Newsjack

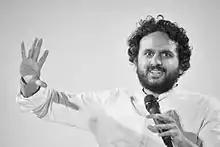
Nish Kumar in January 2016

"Newsjack", was always intended to be an "Open door" show in terms of writing. However, it first became known in early 2009 when it launched a competition to find new comedy writers for the show. The winners of this competition went on to a masterclass on comedy writing with David Mitchell on 9 March 2009. Although originally Gareth Edwards was intended to be producer for the show, the job of producer eventually went to Tilusha Ghelani and Sam Michell. Later producers included Hayley Sterling and Leila Navabi. The show was first broadcast as a pilot on 4 June 2009. This pilot was broadcast first so as to give a guide to new writers about the sort of material that the programme was looking for. The first deadline for new material was 15 June 2009 at noon. While the first series was originally intended to run for ten weeks, this was reduced to the pilot and six episodes, one per week. In total there were twenty-four series and two compilation episodes: a review of the year episode, broadcast on New Year's Eve 2011, and shortly before series eight, a programme 'Newsjack Revisited' broadcast on Radio 4, featuring the best sketches from previous series seven. The episodes were also available to download as a podcast.